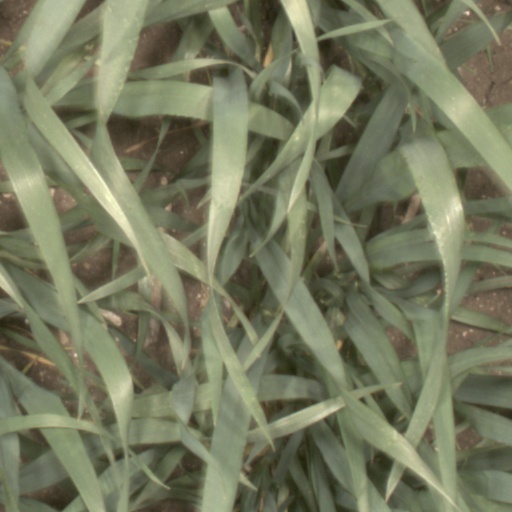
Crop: wheat